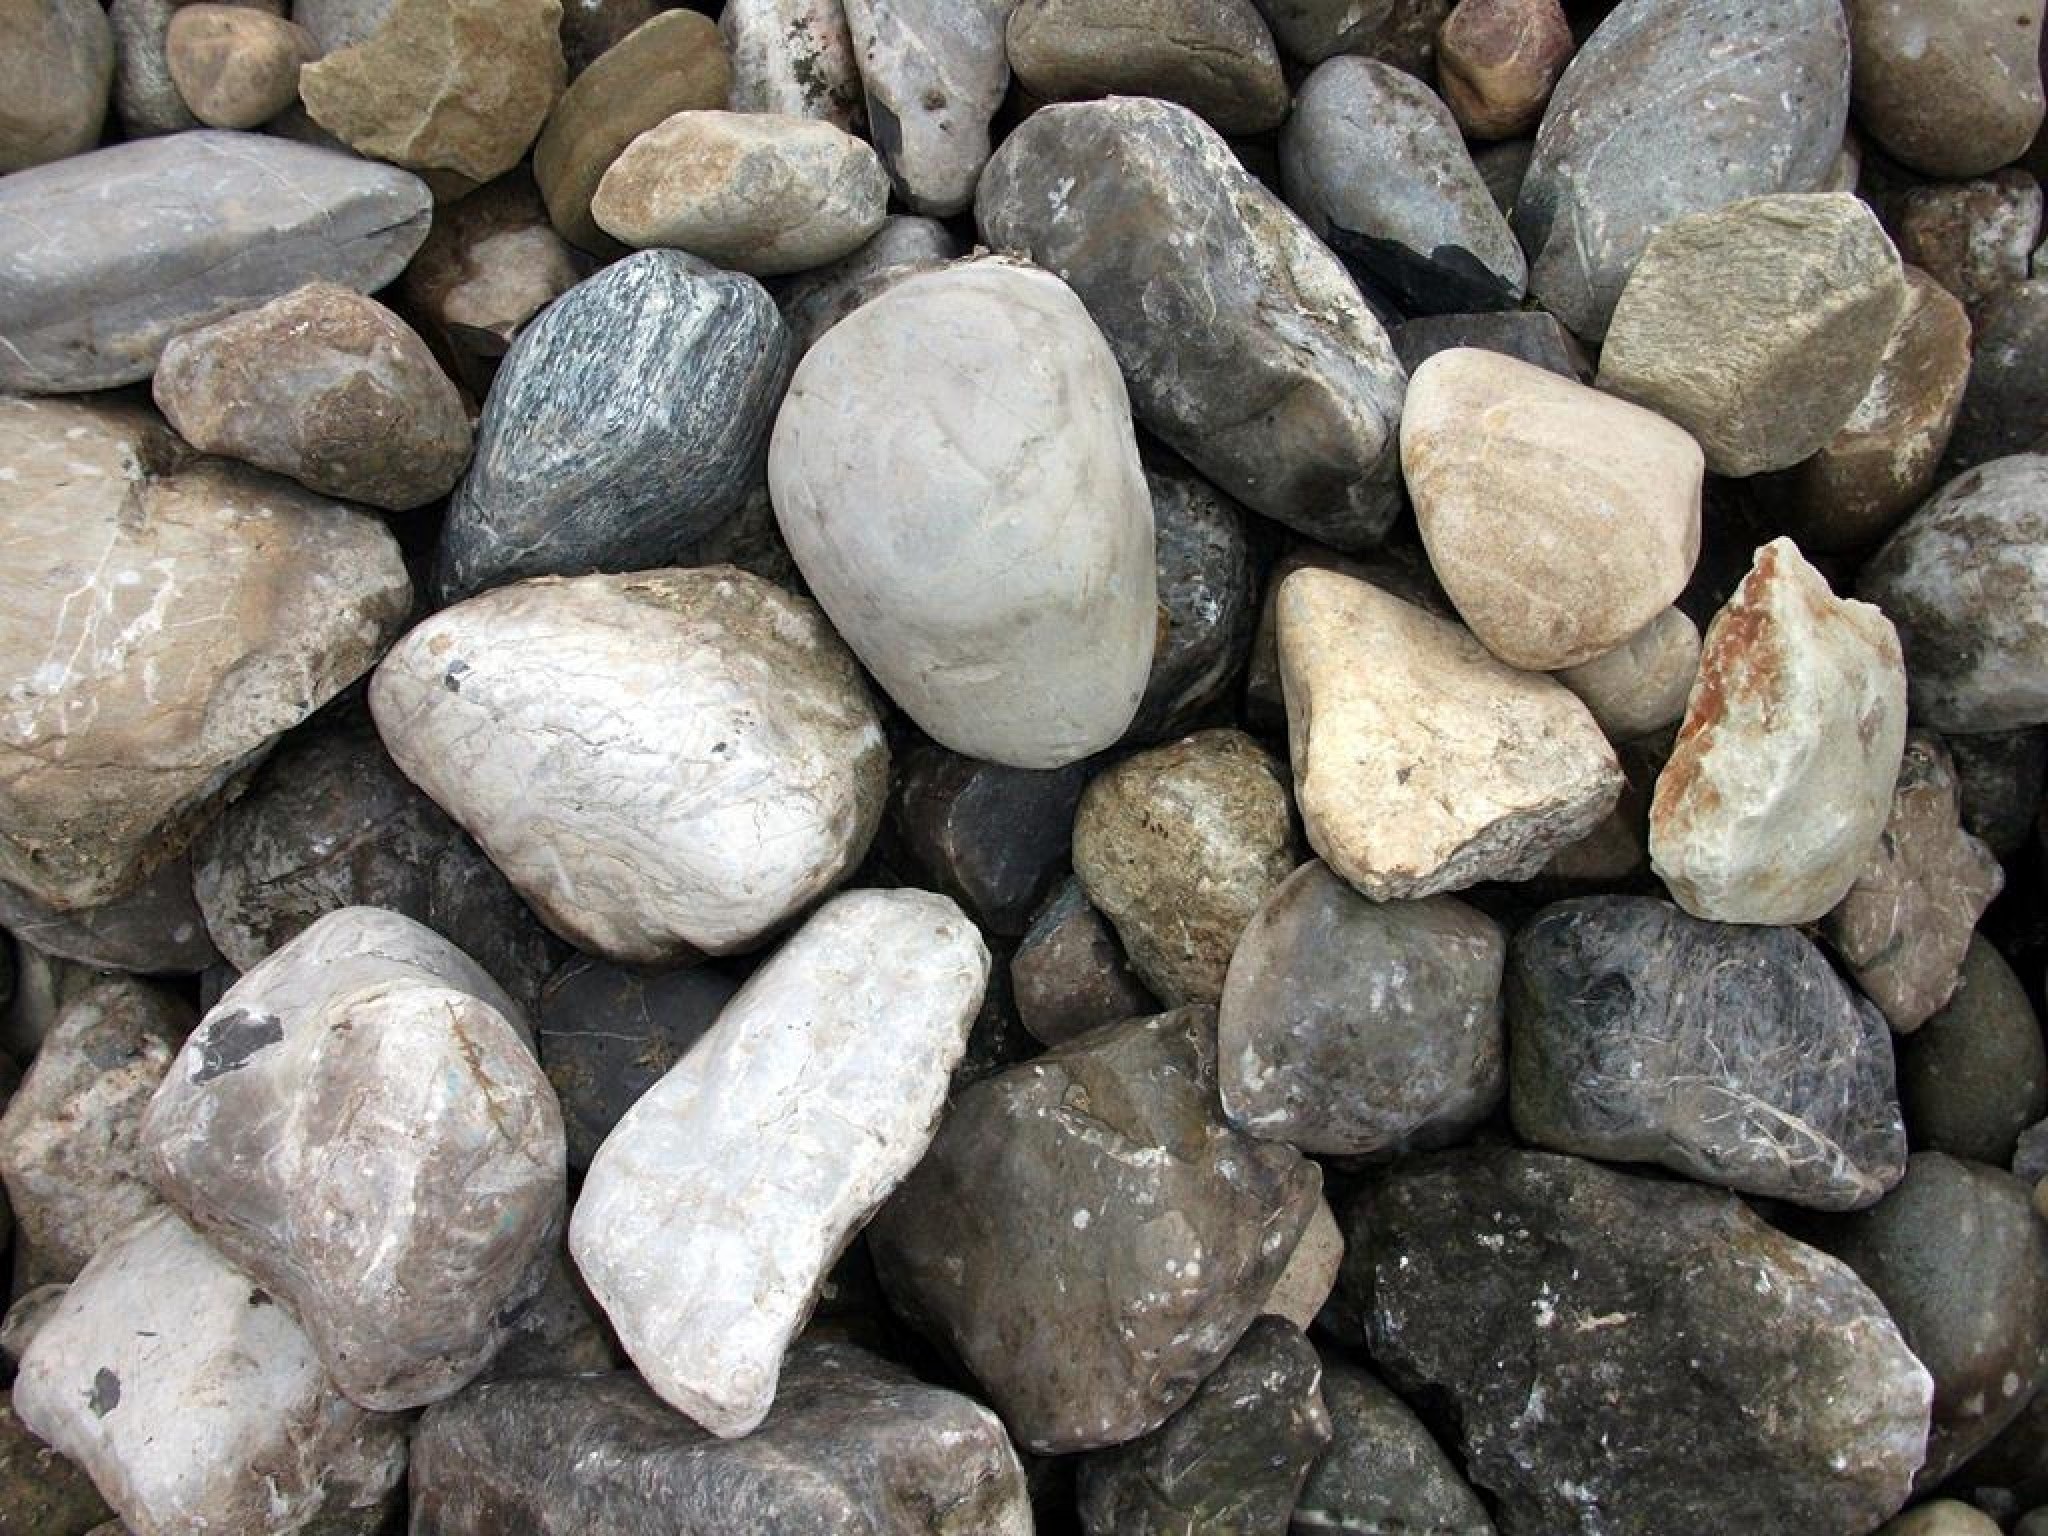
nature, rock, structure, texture, stone, formation, pebble, soil, stone wall, material, surface, structures, stones, rubble, background, gravel, boulder, backgrounds